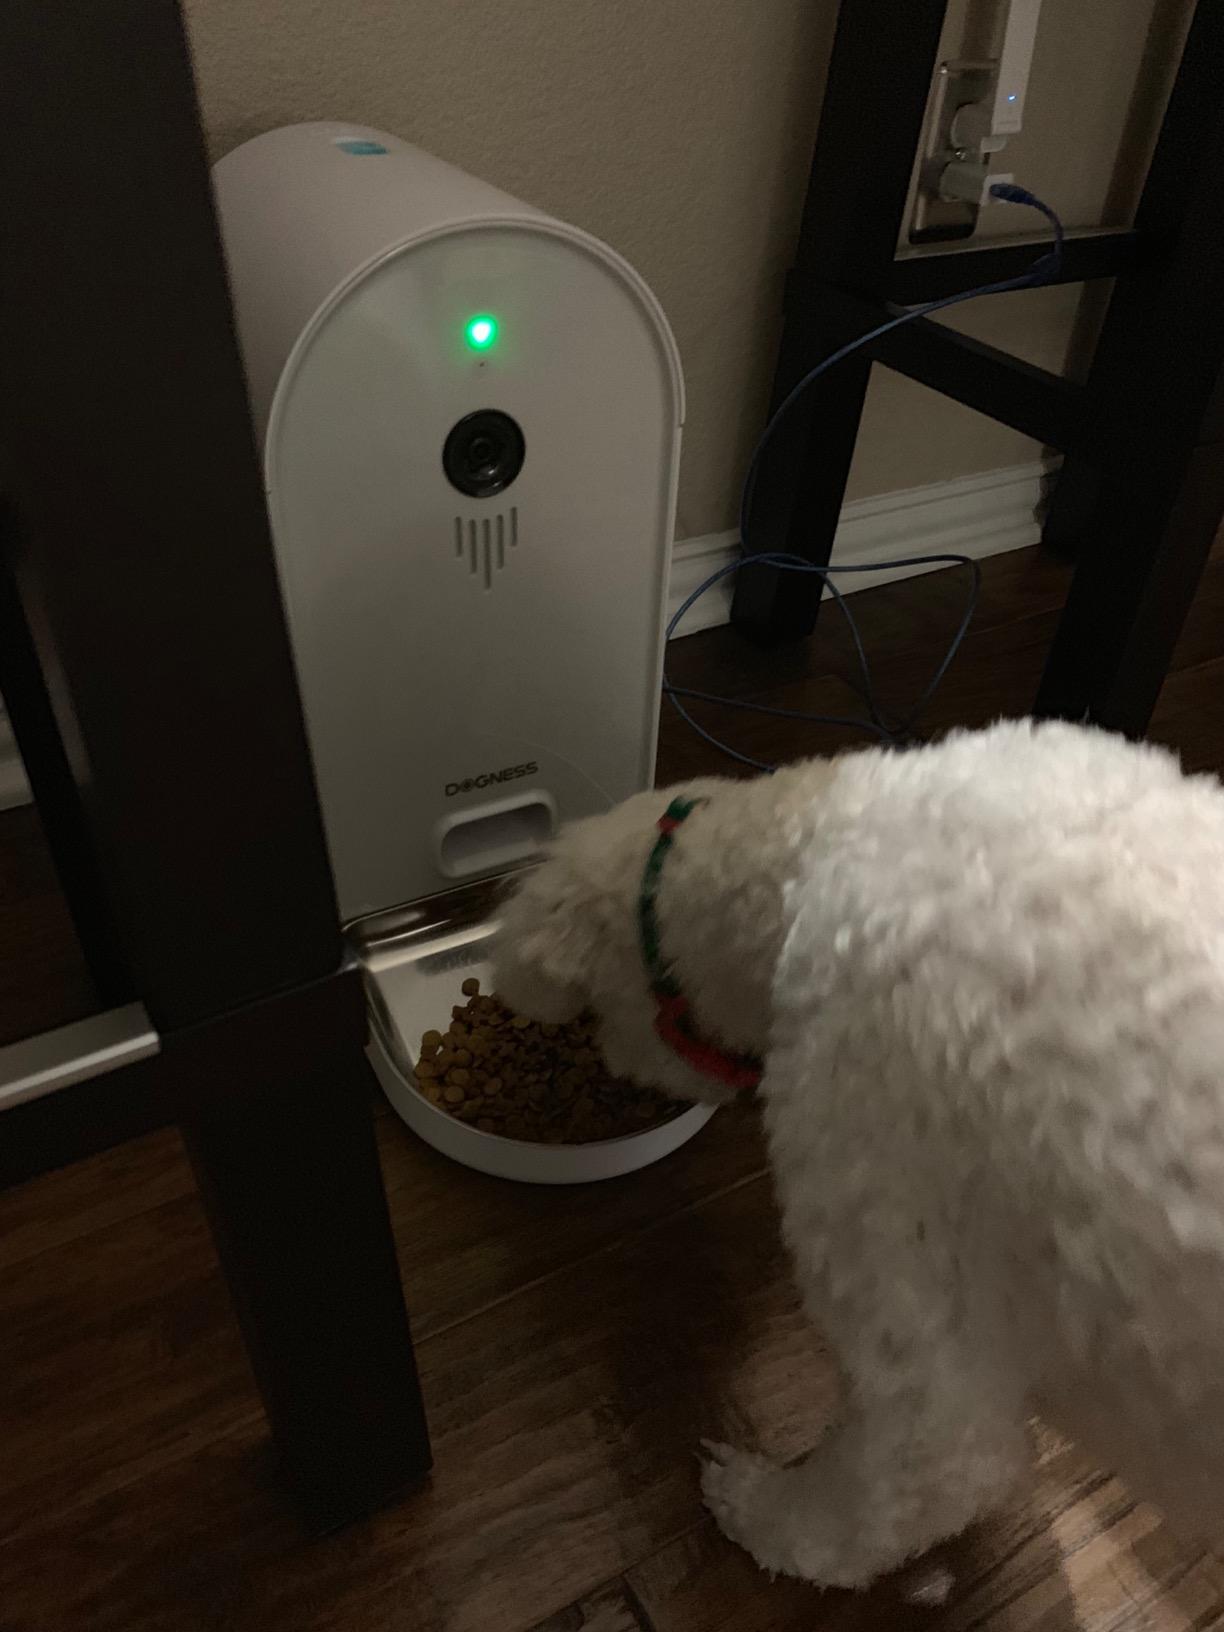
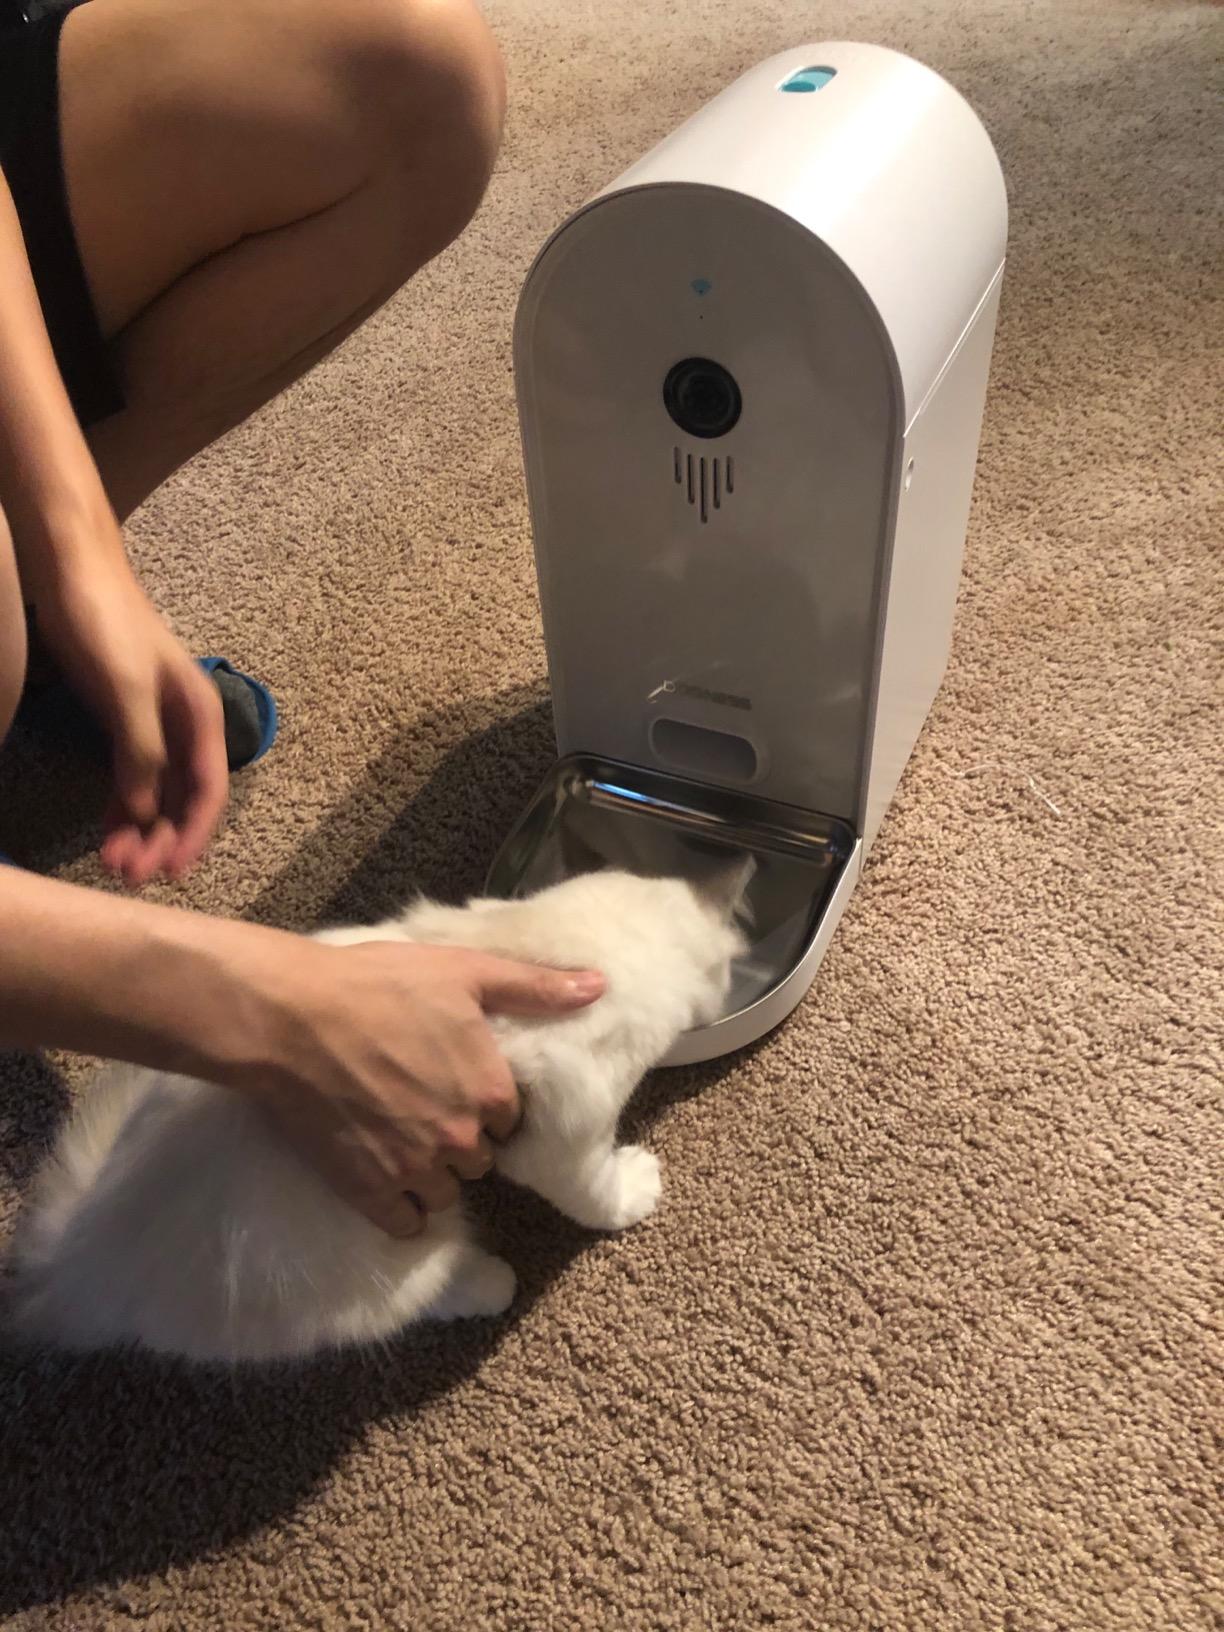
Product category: items_feeder
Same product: yes